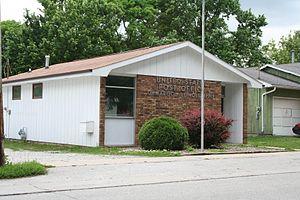
Camargo est un village du comté de Douglas dans l'Illinois, aux États-Unis. Le village est incorporé le 23 mai 1904. Camargo est situé au sud de Villa Grove à l'intersection de l'Illinois Route 130 et de l'U.S. Route 36.